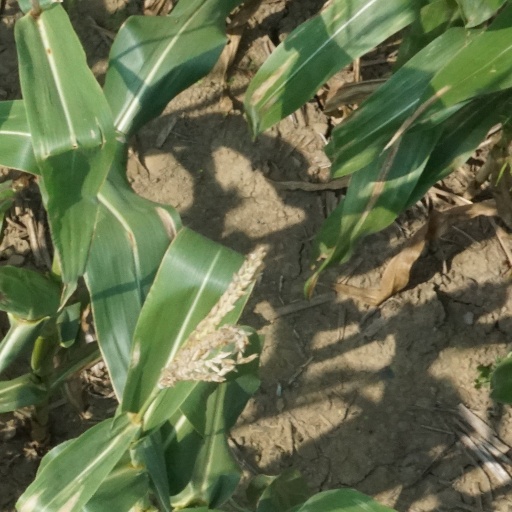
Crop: maize; corn